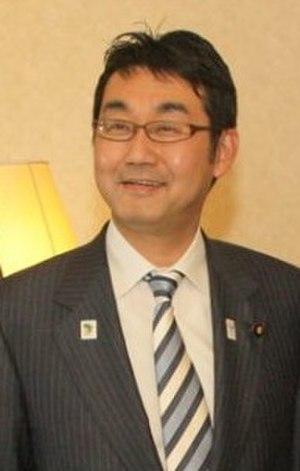
Cette liste des députés de la 48ᵉ législature de la Chambre des représentants du Japon indique les « représentants » ou « député » élus à la Chambre des représentants du Japon à la suite des élections législatives japonaises de 2017.